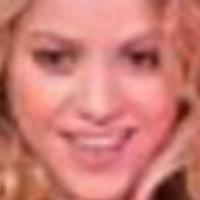
Age group: age 21-30